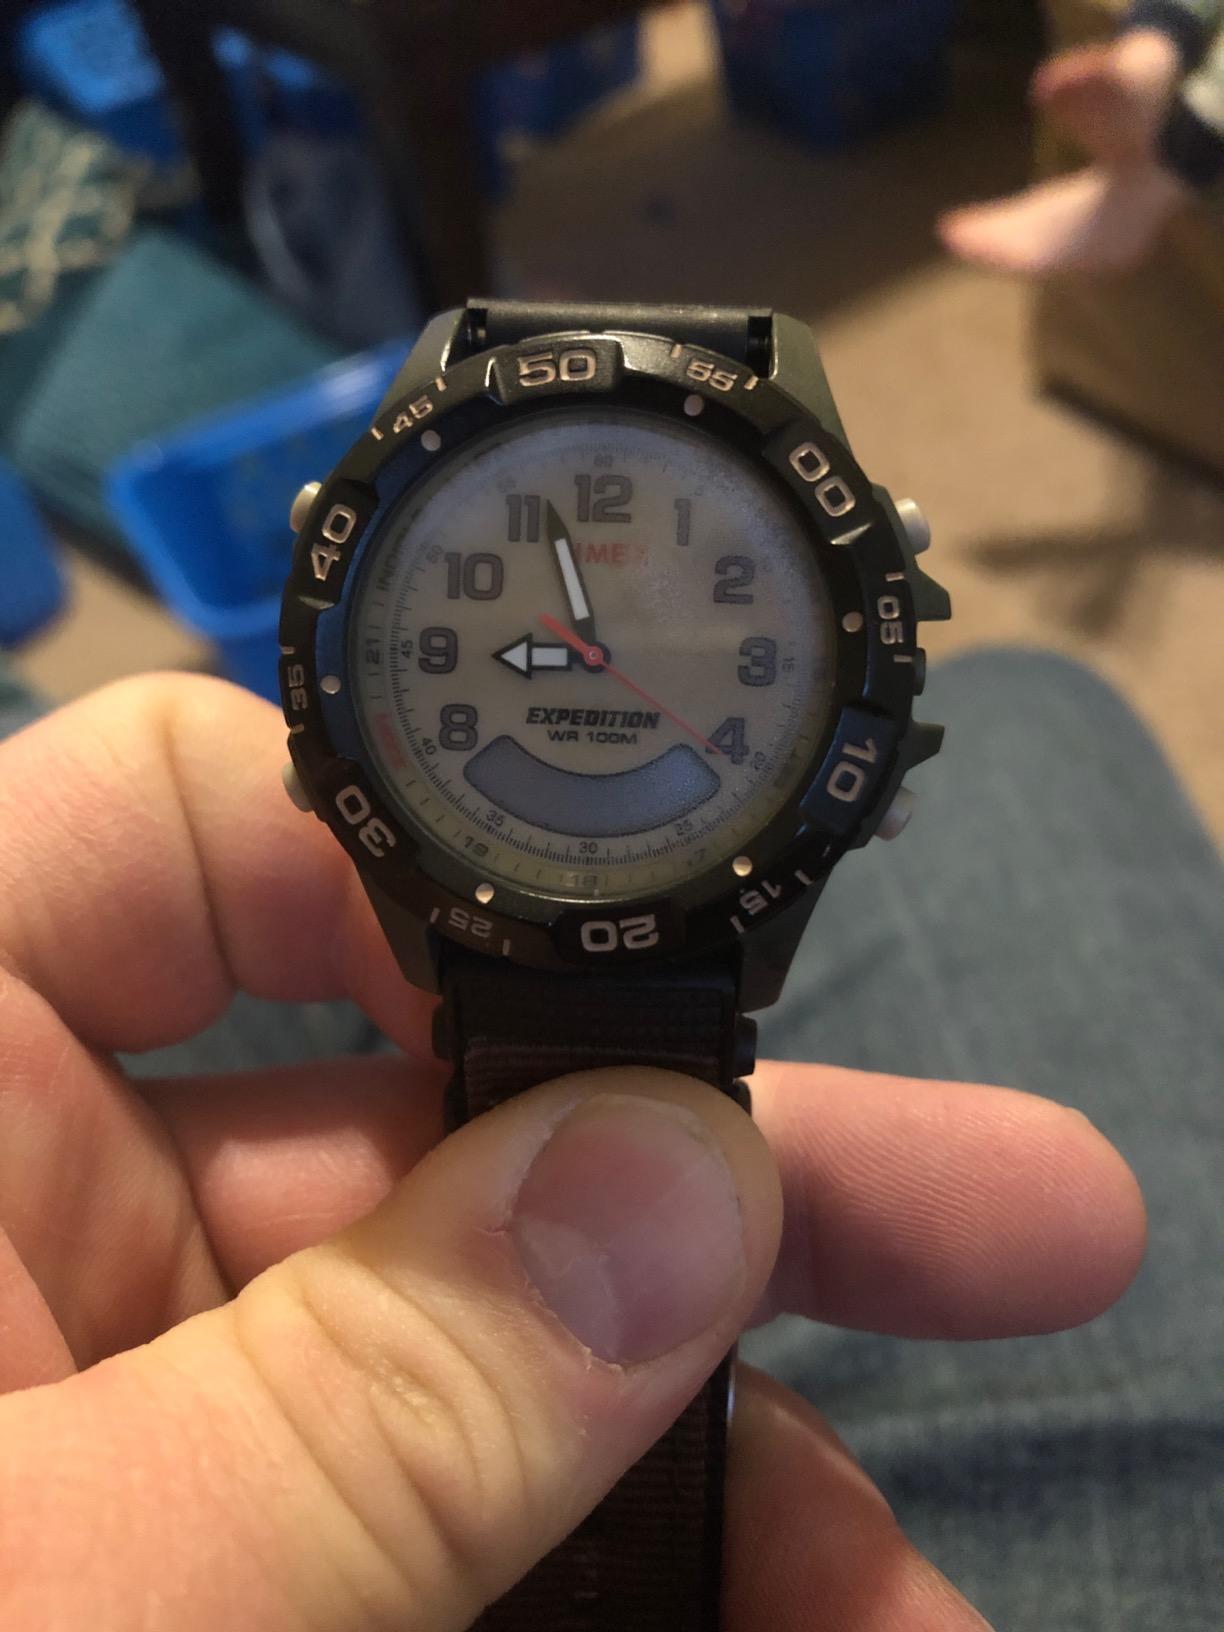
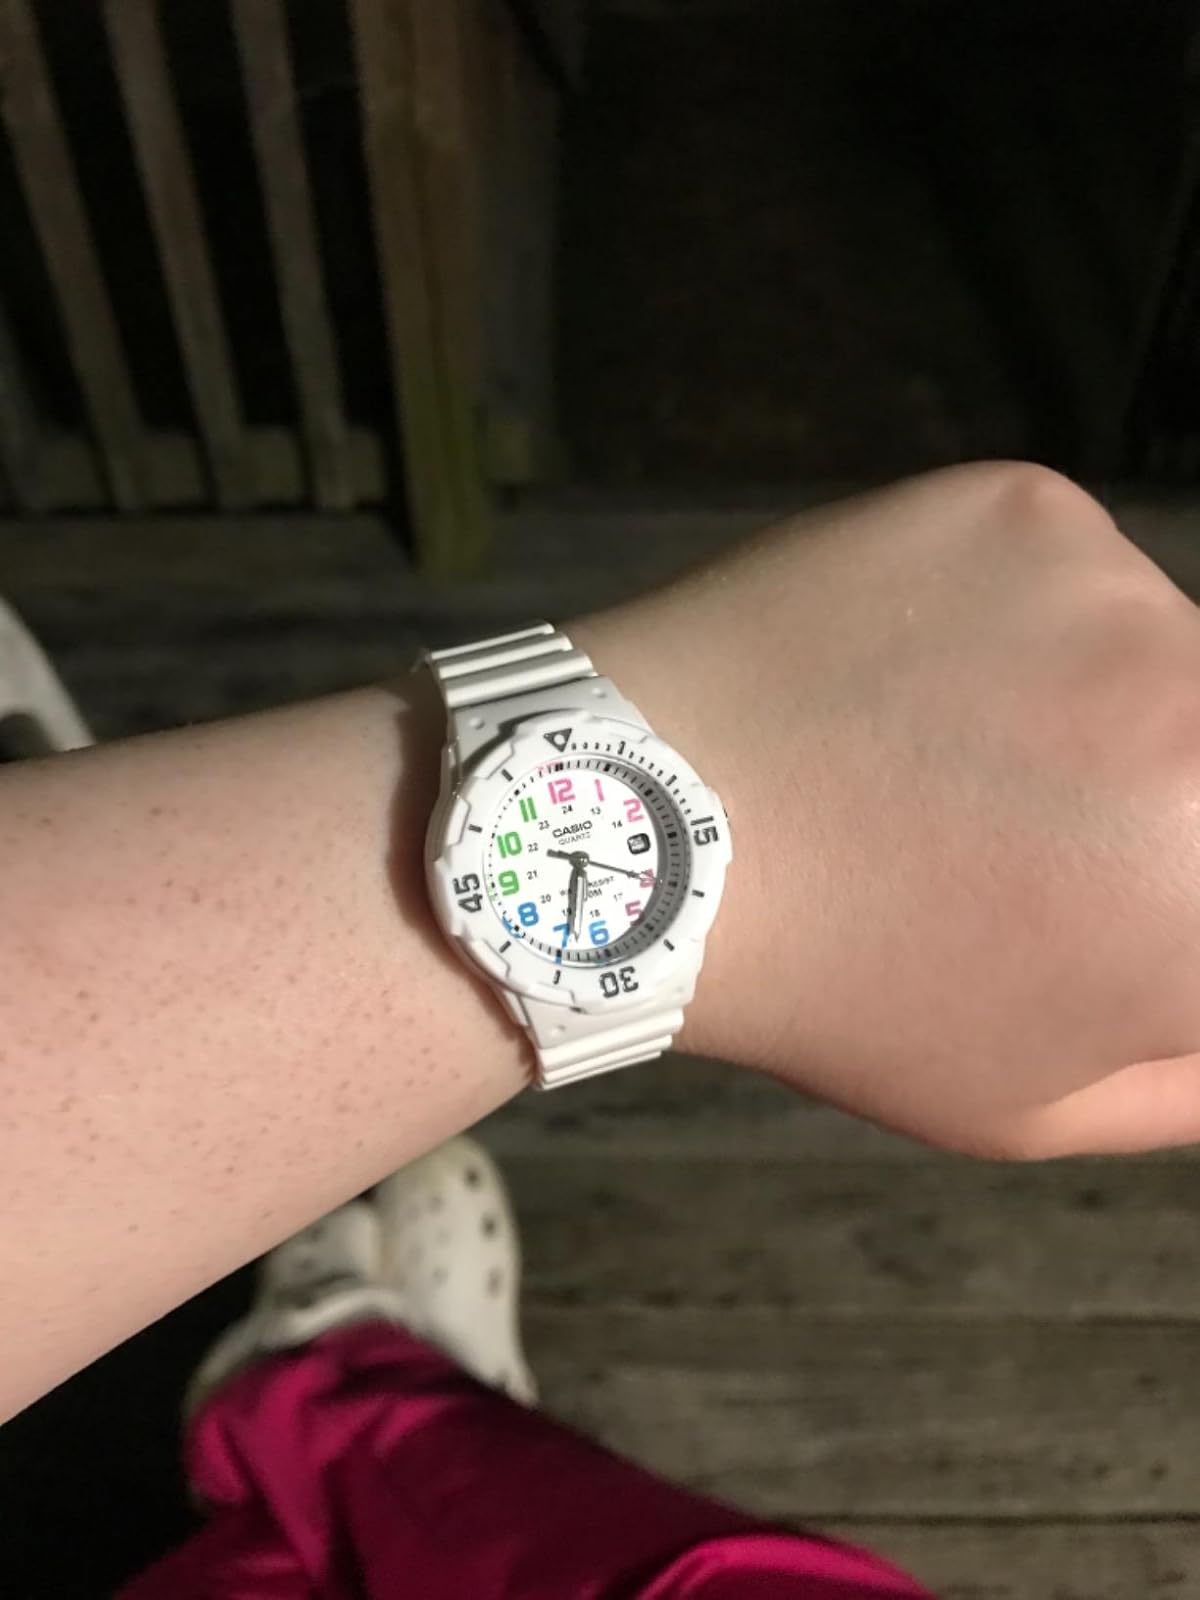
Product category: accessories_watch
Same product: no